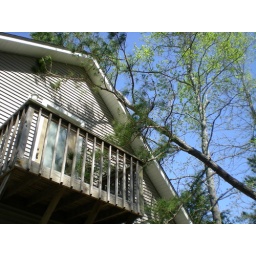
pine trees got undermined by rising lake water